Hang-On GP

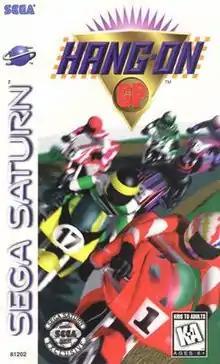
North American cover art

Hang-On GP is a 1995 racing game developed by Genki and published by Sega for the Sega Saturn. It is the latest game in the "Hang-On" series.